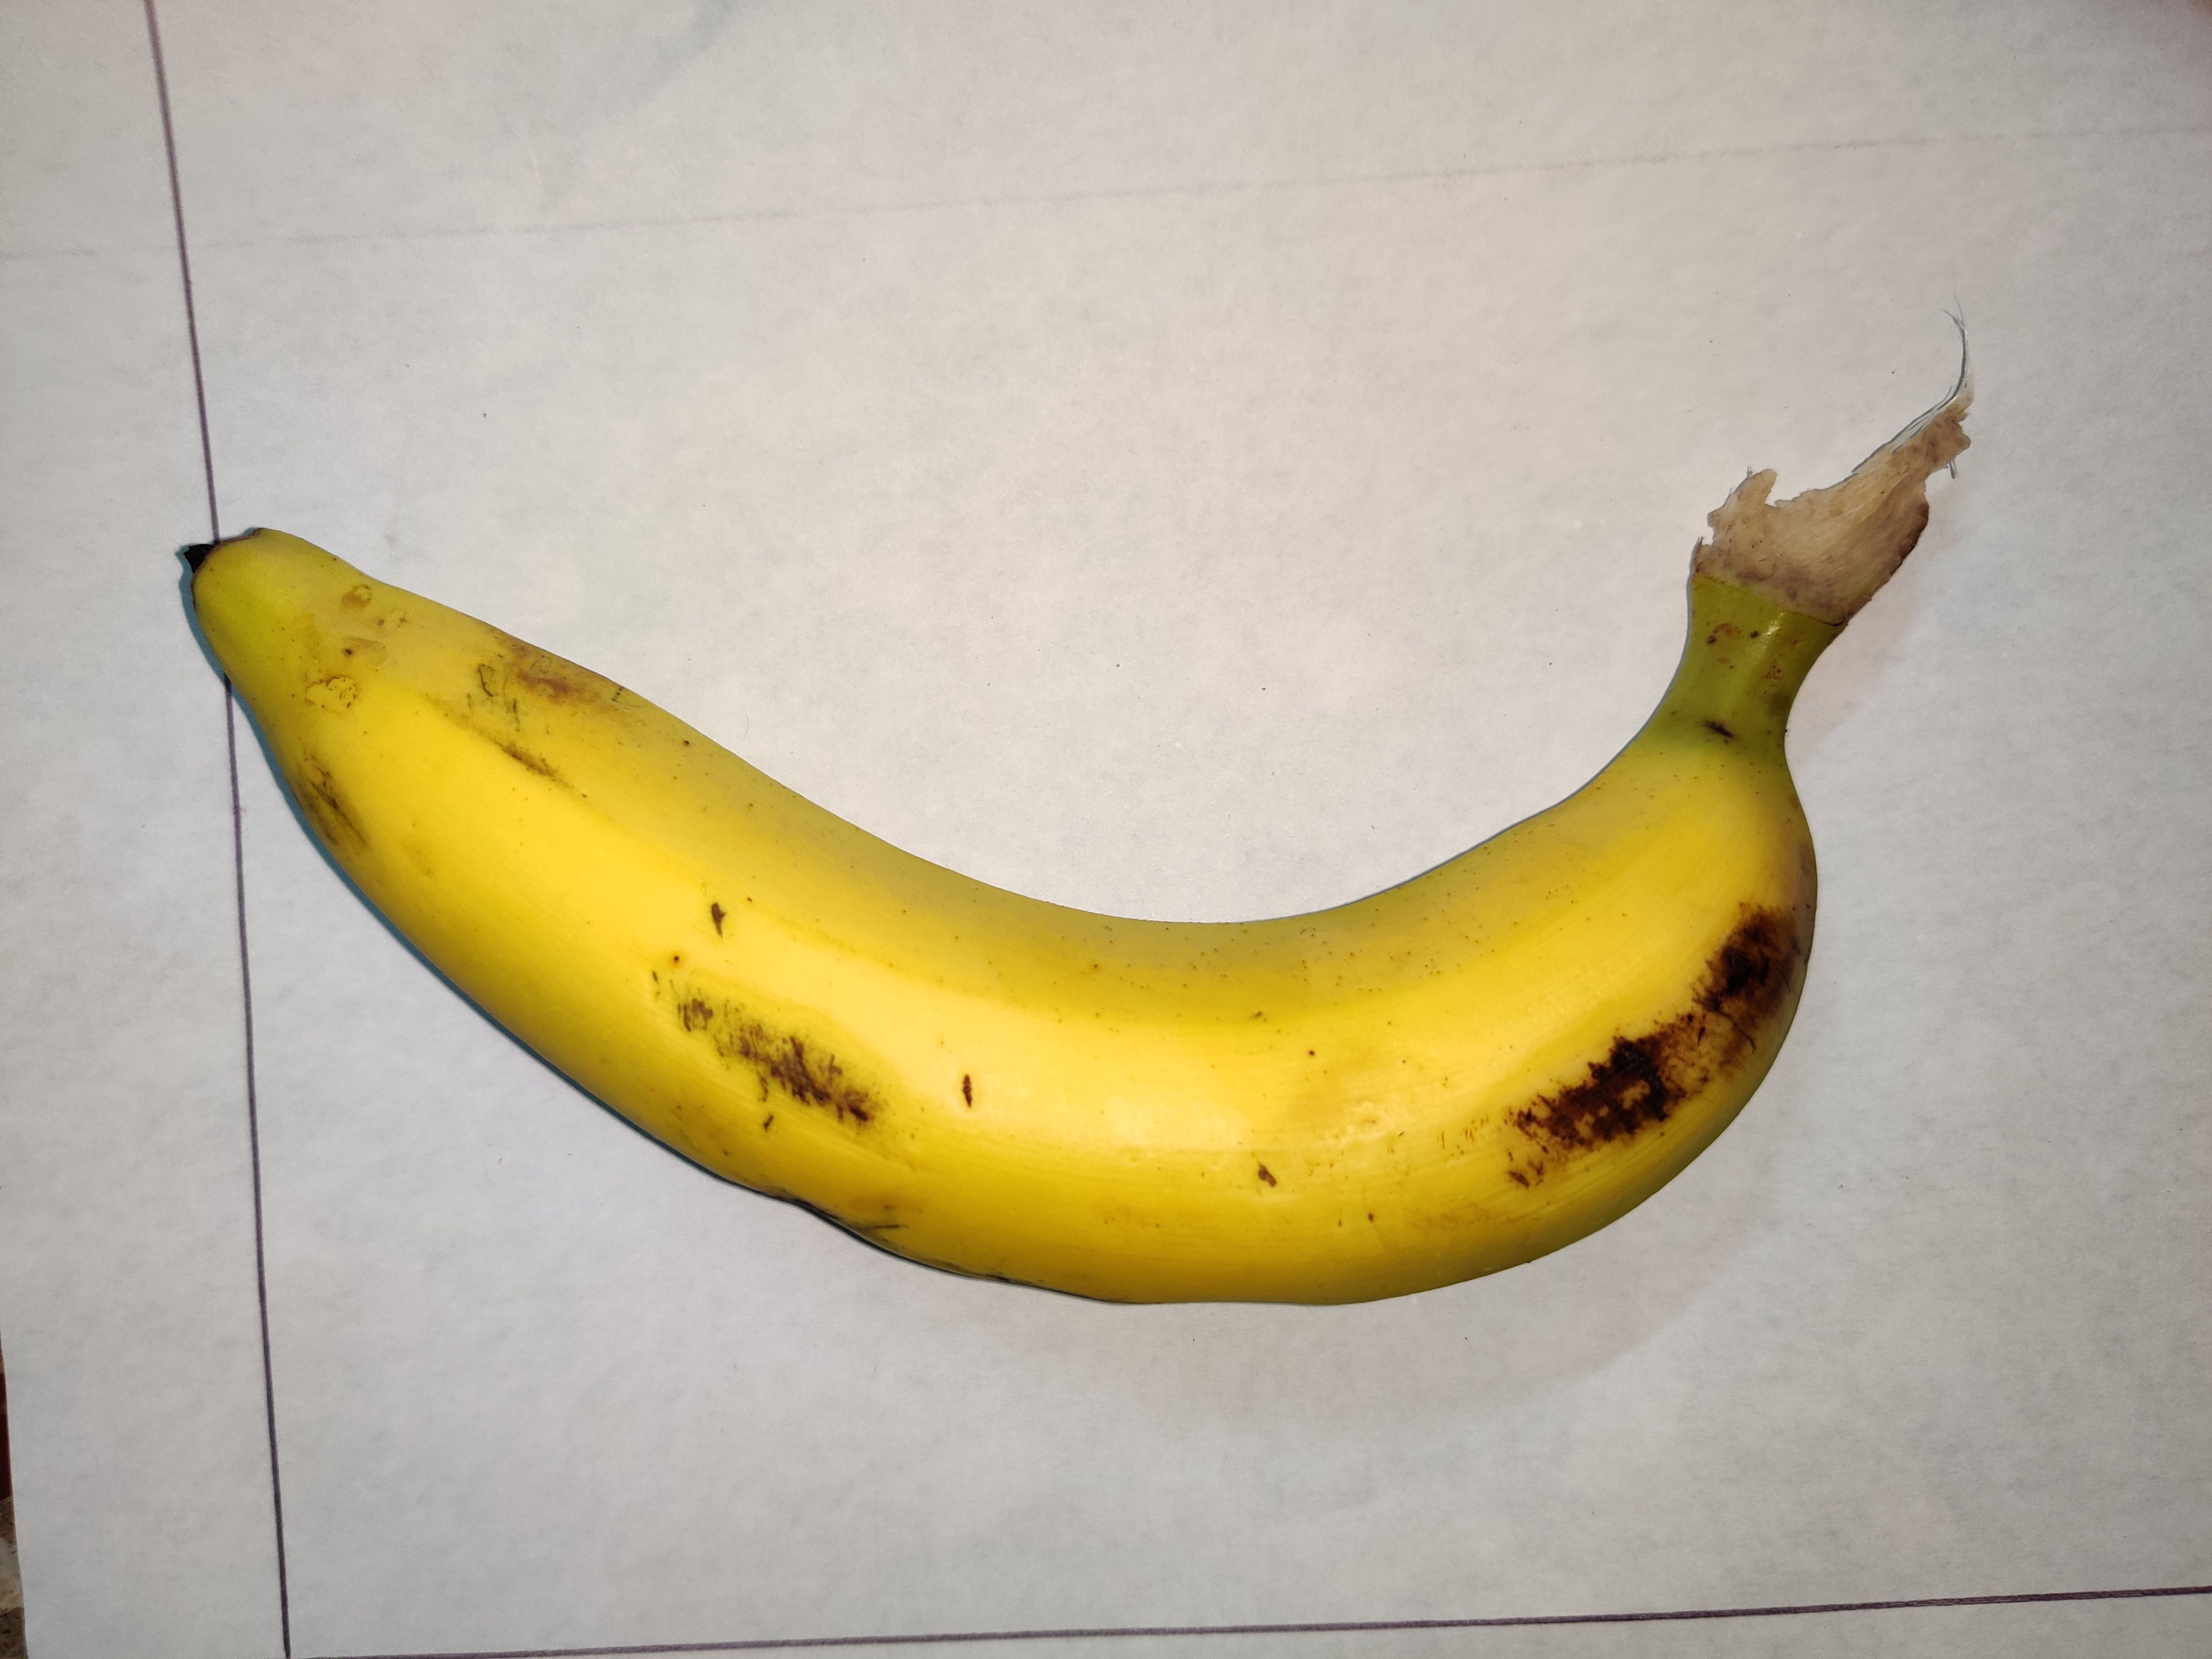
Fruit: banana
Grade: 2nd-grade